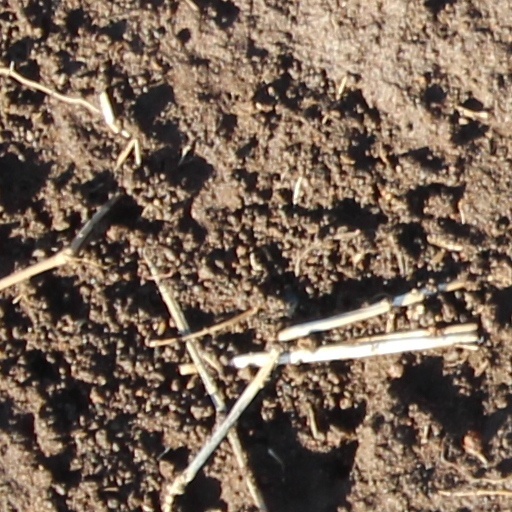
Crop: wheat